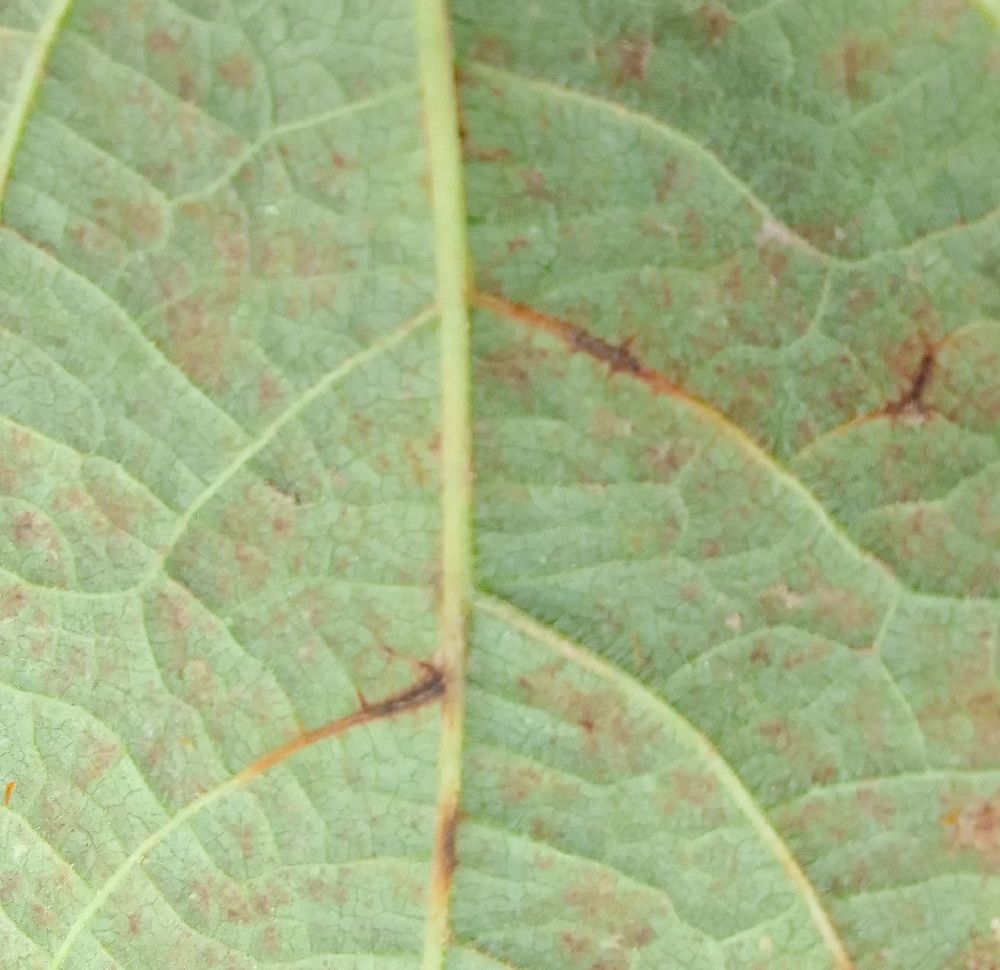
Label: anthracnose